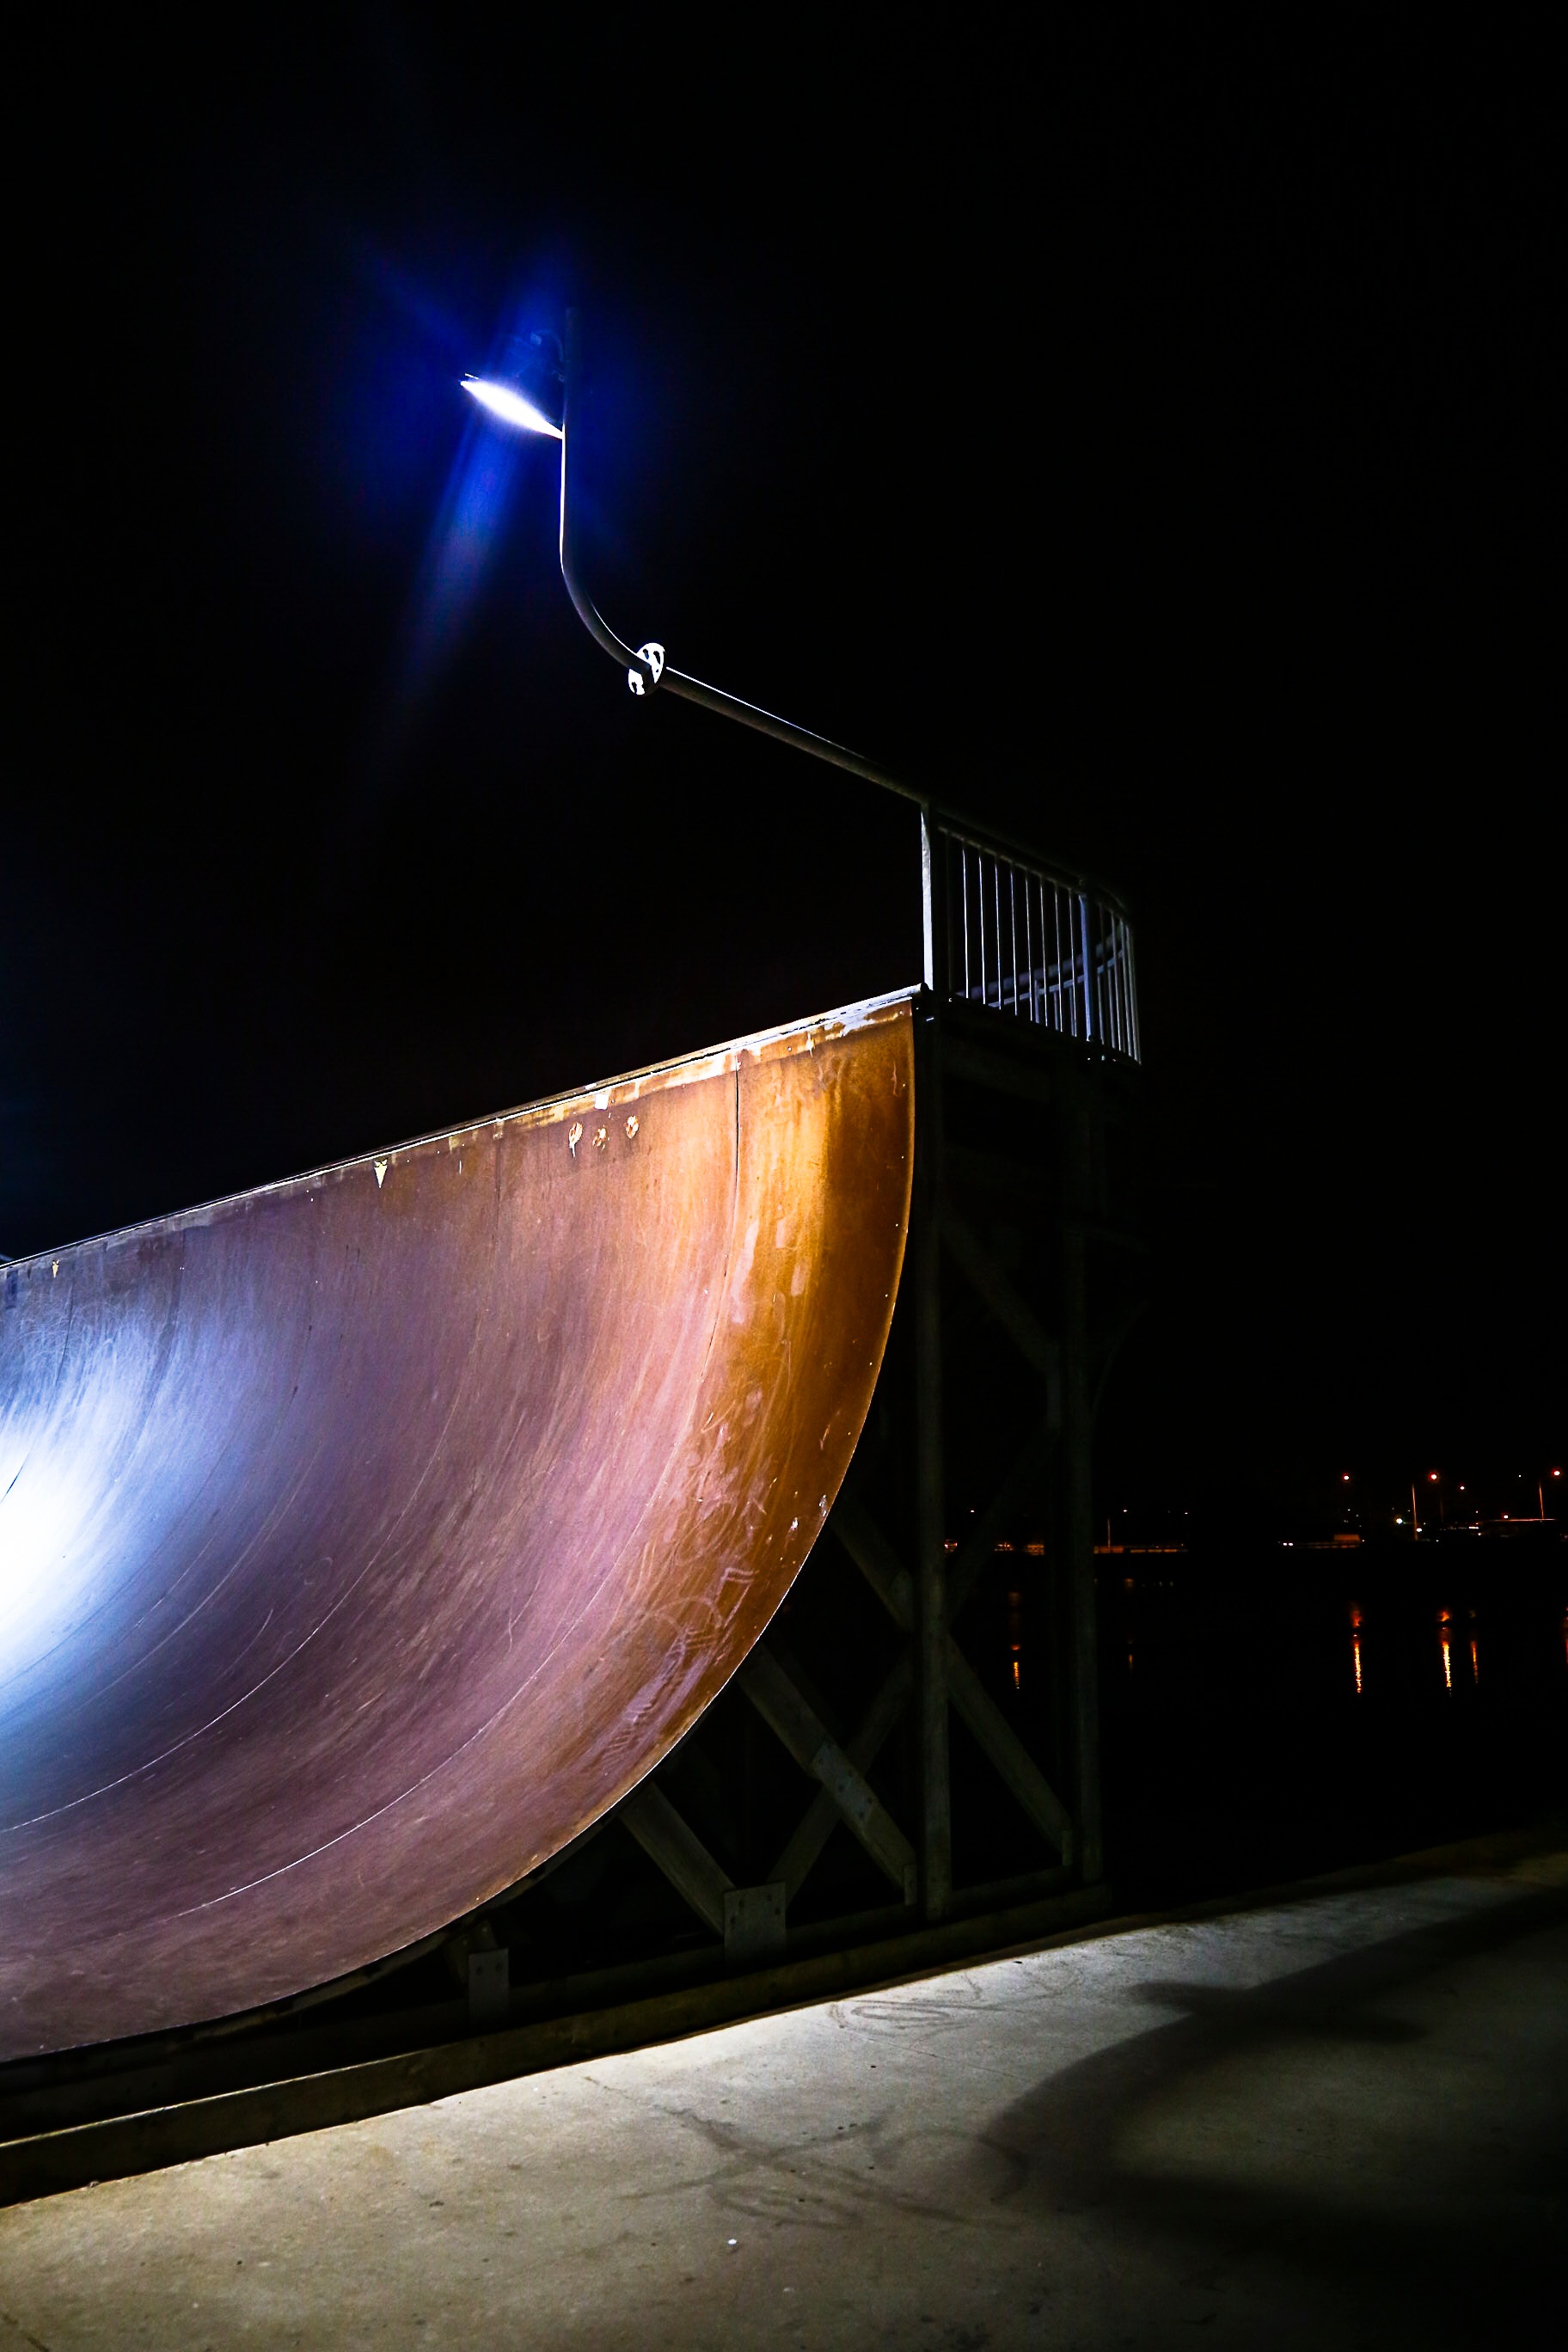
light, night, reflection, color, darkness, street light, lighting, light fixture, shape, atmosphere of earth